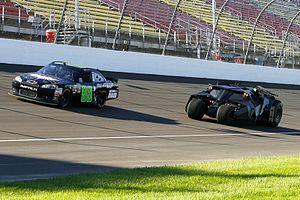
The Dark Knight : Le Chevalier noir, ou simplement Le Chevalier noir au Québec, est un film américano-britannique réalisé par Christopher Nolan, sorti en 2008. Fondé sur le personnage de fiction DC Comics, Batman, il fait partie de ce qui sera appelée la trilogie The Dark Knight et est la suite de Batman Begins sorti en 2005.